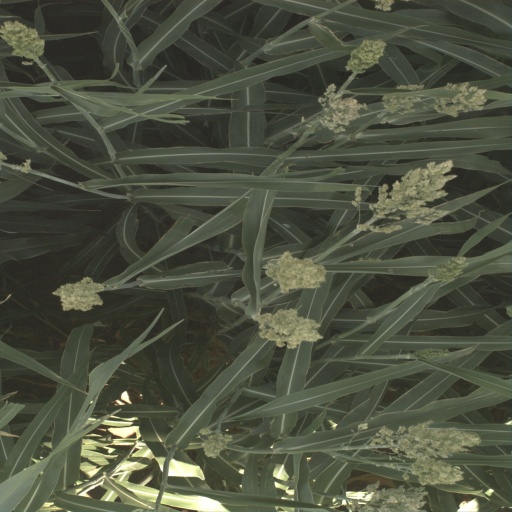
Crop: sorghum